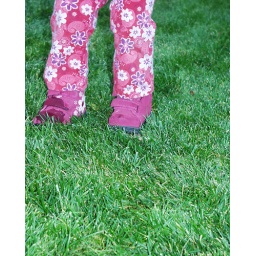
I love the colors of her pants against the green grass.